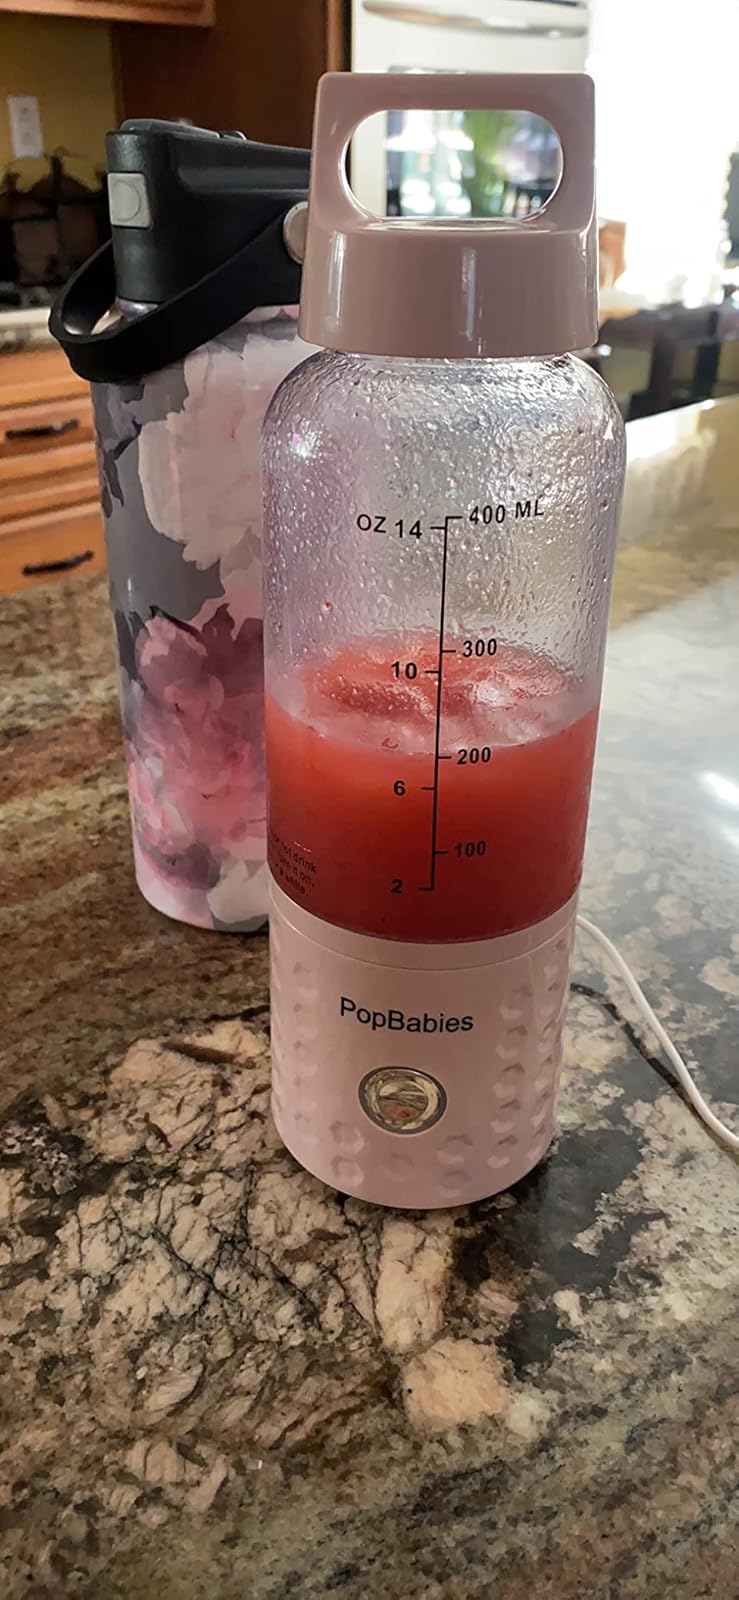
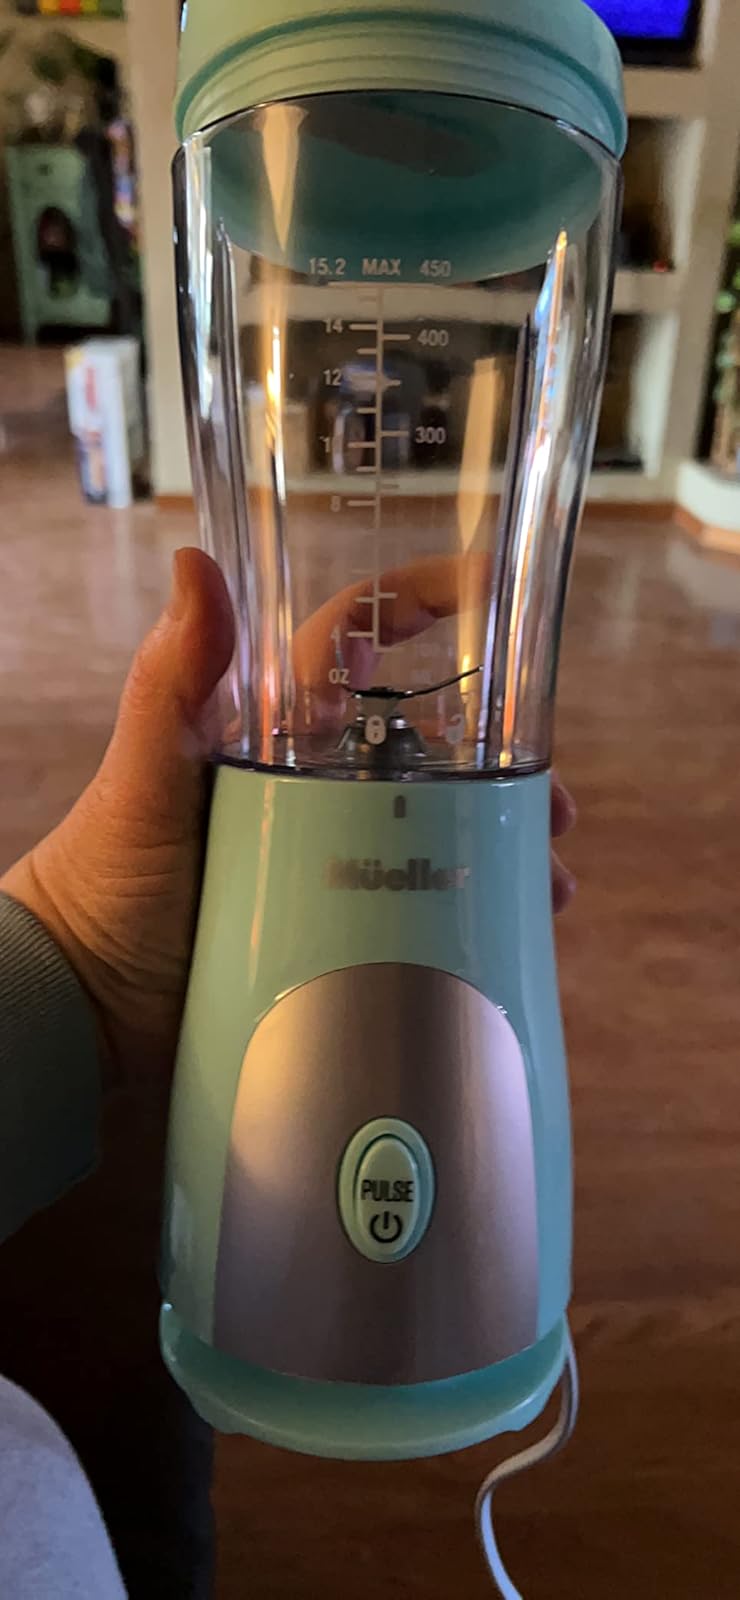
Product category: items_blender
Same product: no